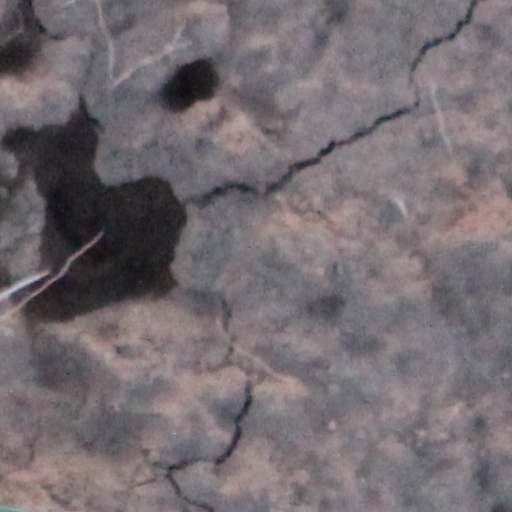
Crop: wheat